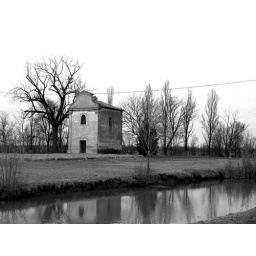
San Genesio in black and white